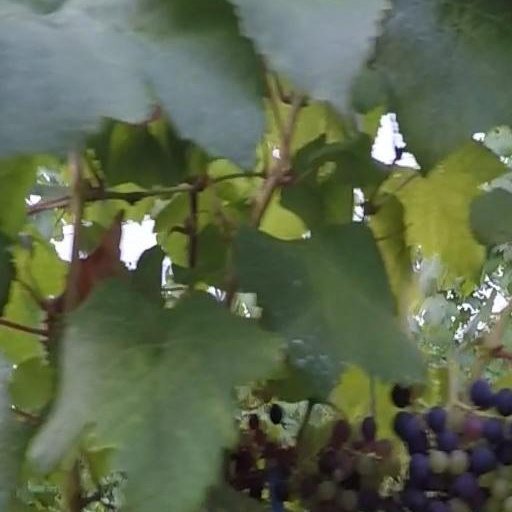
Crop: grape